Describe the emotion expressed in this image:  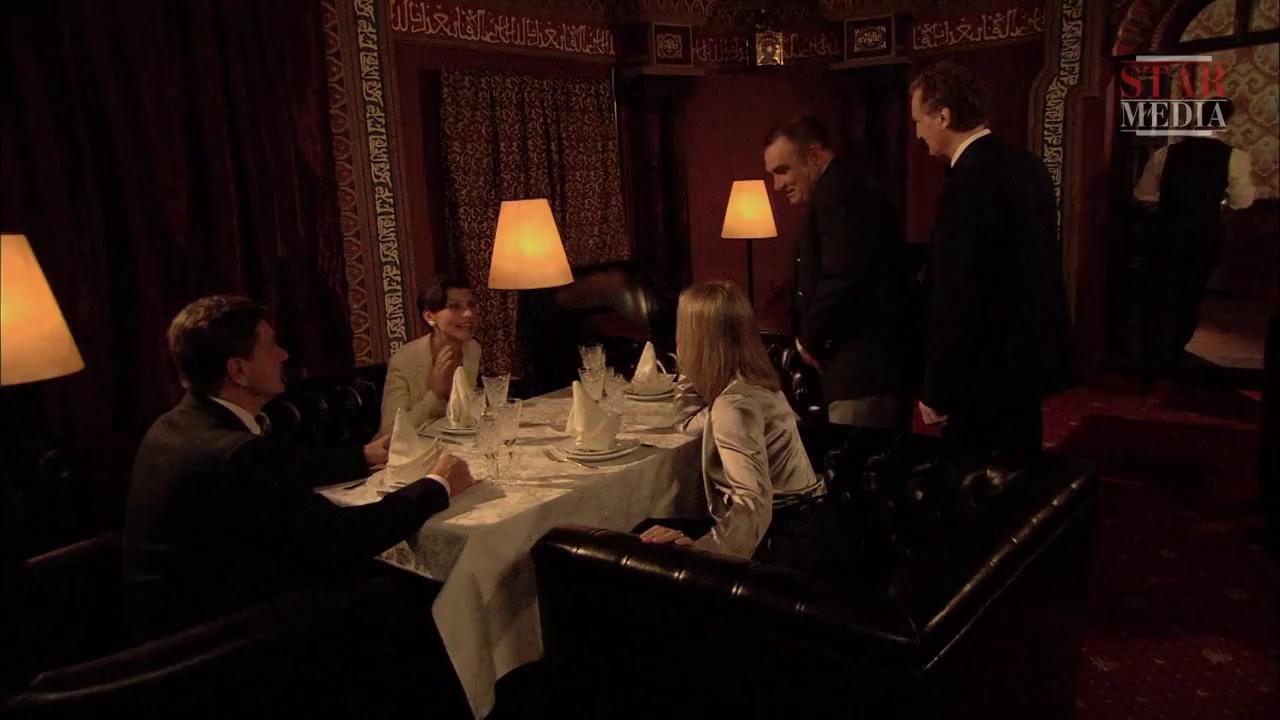
This person displays Fear, valence and arousal with low intensity.